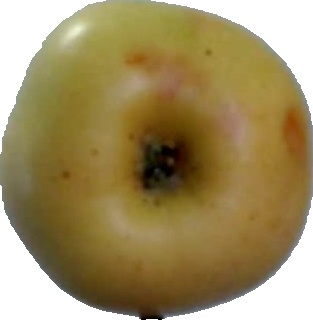
Label: apple_6